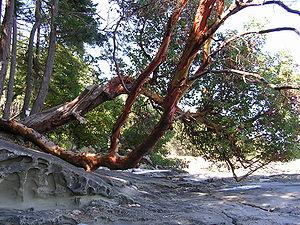
Les îles Gulf sont des îles de la province canadienne de Colombie-Britannique, situées dans le détroit de Géorgie à l’est de l’océan Pacifique. Elles sont localisées entre l’île de Vancouver et la partie continentale du Canada.